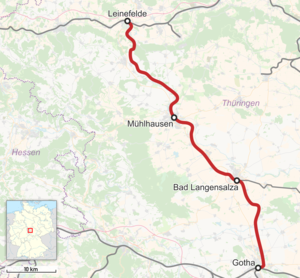
La ligne de Gotha à Leinefelde est une ligne de chemin de fer entre Gotha et Leinefeld dans le Land de Thuringe.